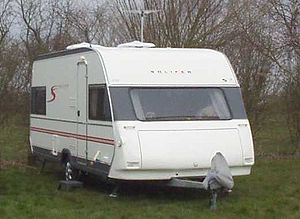
Solifer
Campingvogn af mærket Solifer
Billede af en Solifer campingvogn
Solifer er en svensk producent af campingvogne og autocampere. Produktionen startede i 1964.